Orlando factory shooting

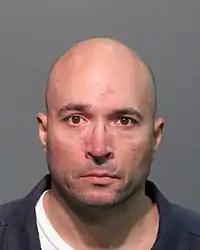
Photograph of Neumann

John Robert Neumann Jr. (May 2, 1972 – June 5, 2017) was born in New York. He joined the U.S. Army in 1991, but received an honorable discharge in 1993 for not meeting the height and weight requirements. While in the army he received the second best sharp shooter rating in while in training. Neumann did not have a concealed weapons permit. He had a history of minor crimes before the shooting, though none were violent, mostly associated with traffic. He was not known to have any kind of mental illness. Neumann's estranged sister stated that he had been emotionally abused by their mother as a child, which had turned him into "an angry person".